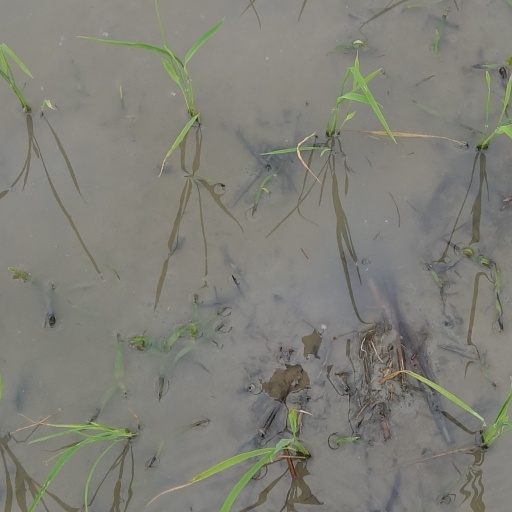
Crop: rice